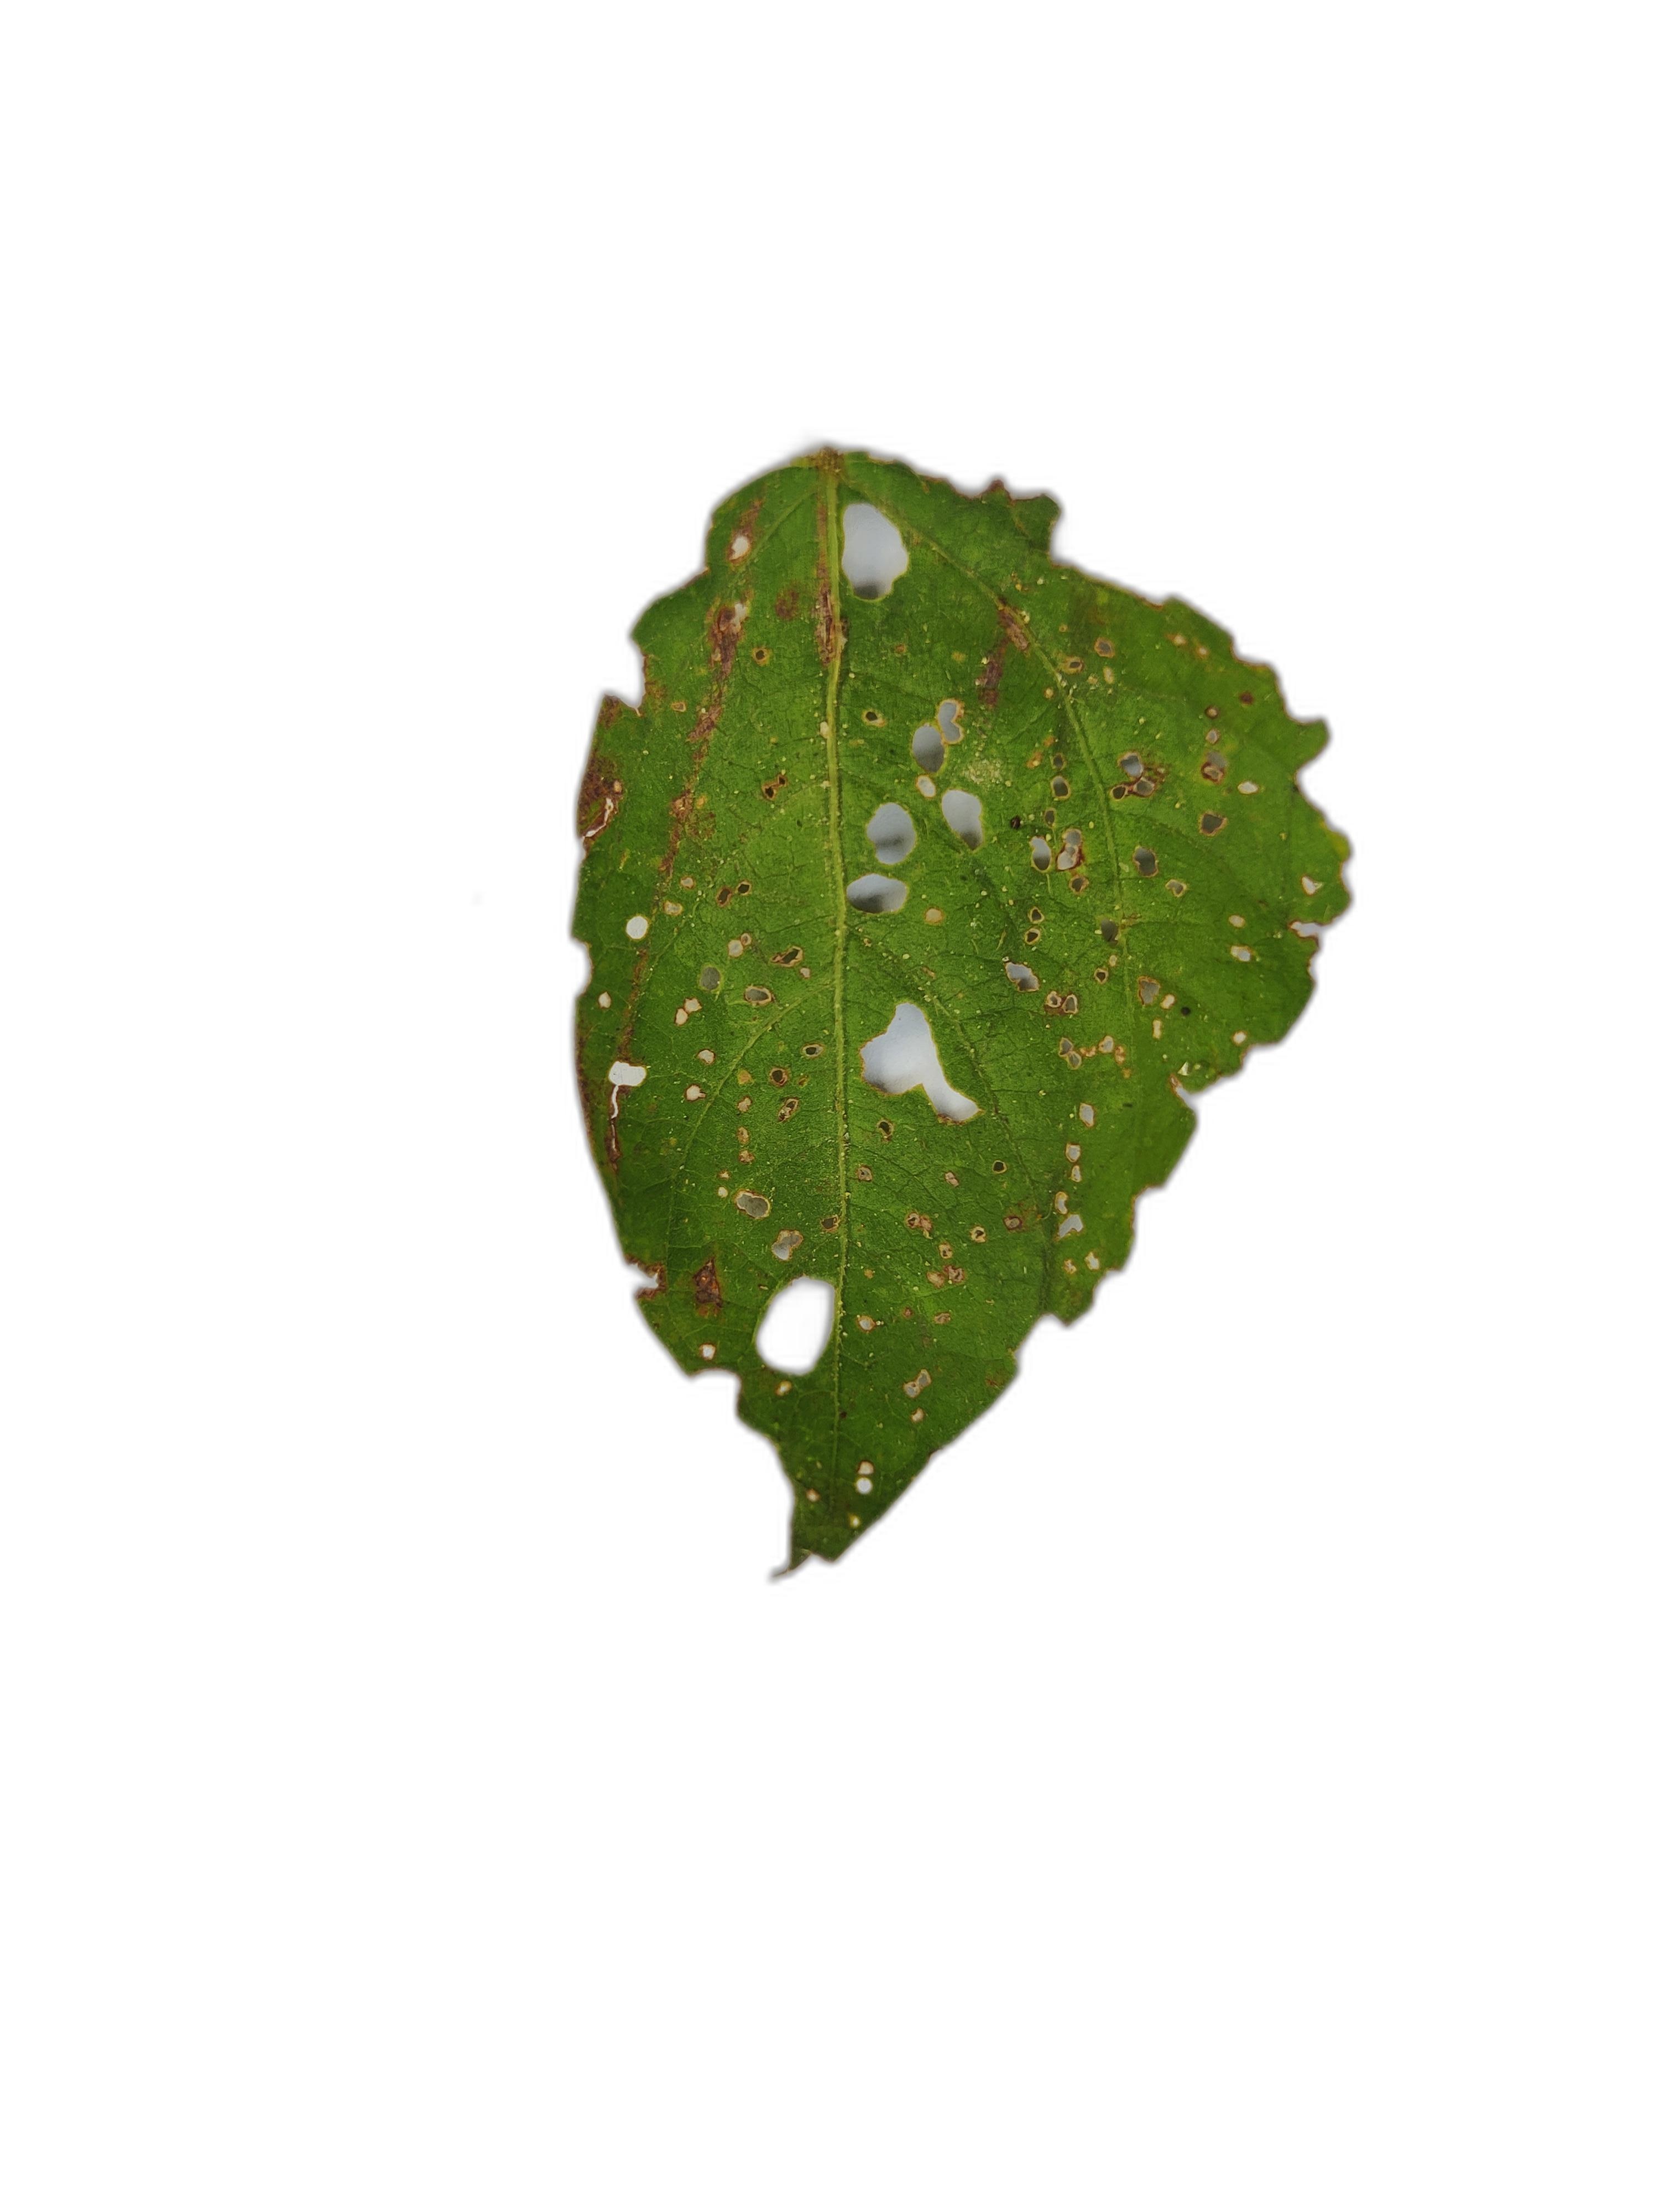
Label: Cercospora leaf spot